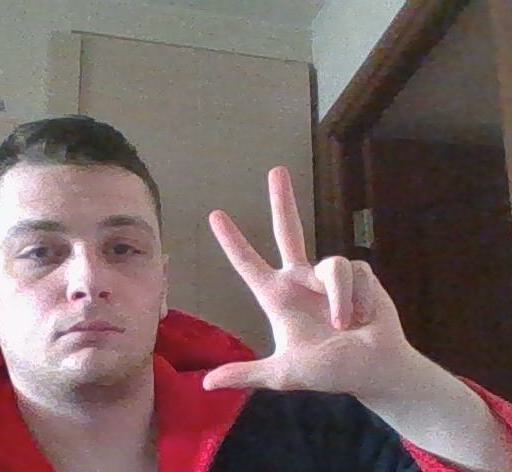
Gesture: three2